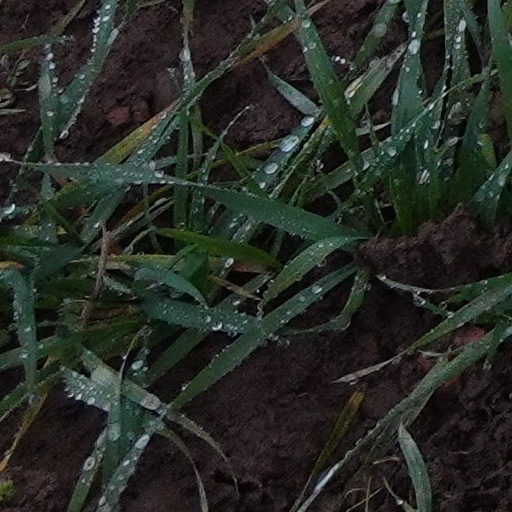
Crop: wheat